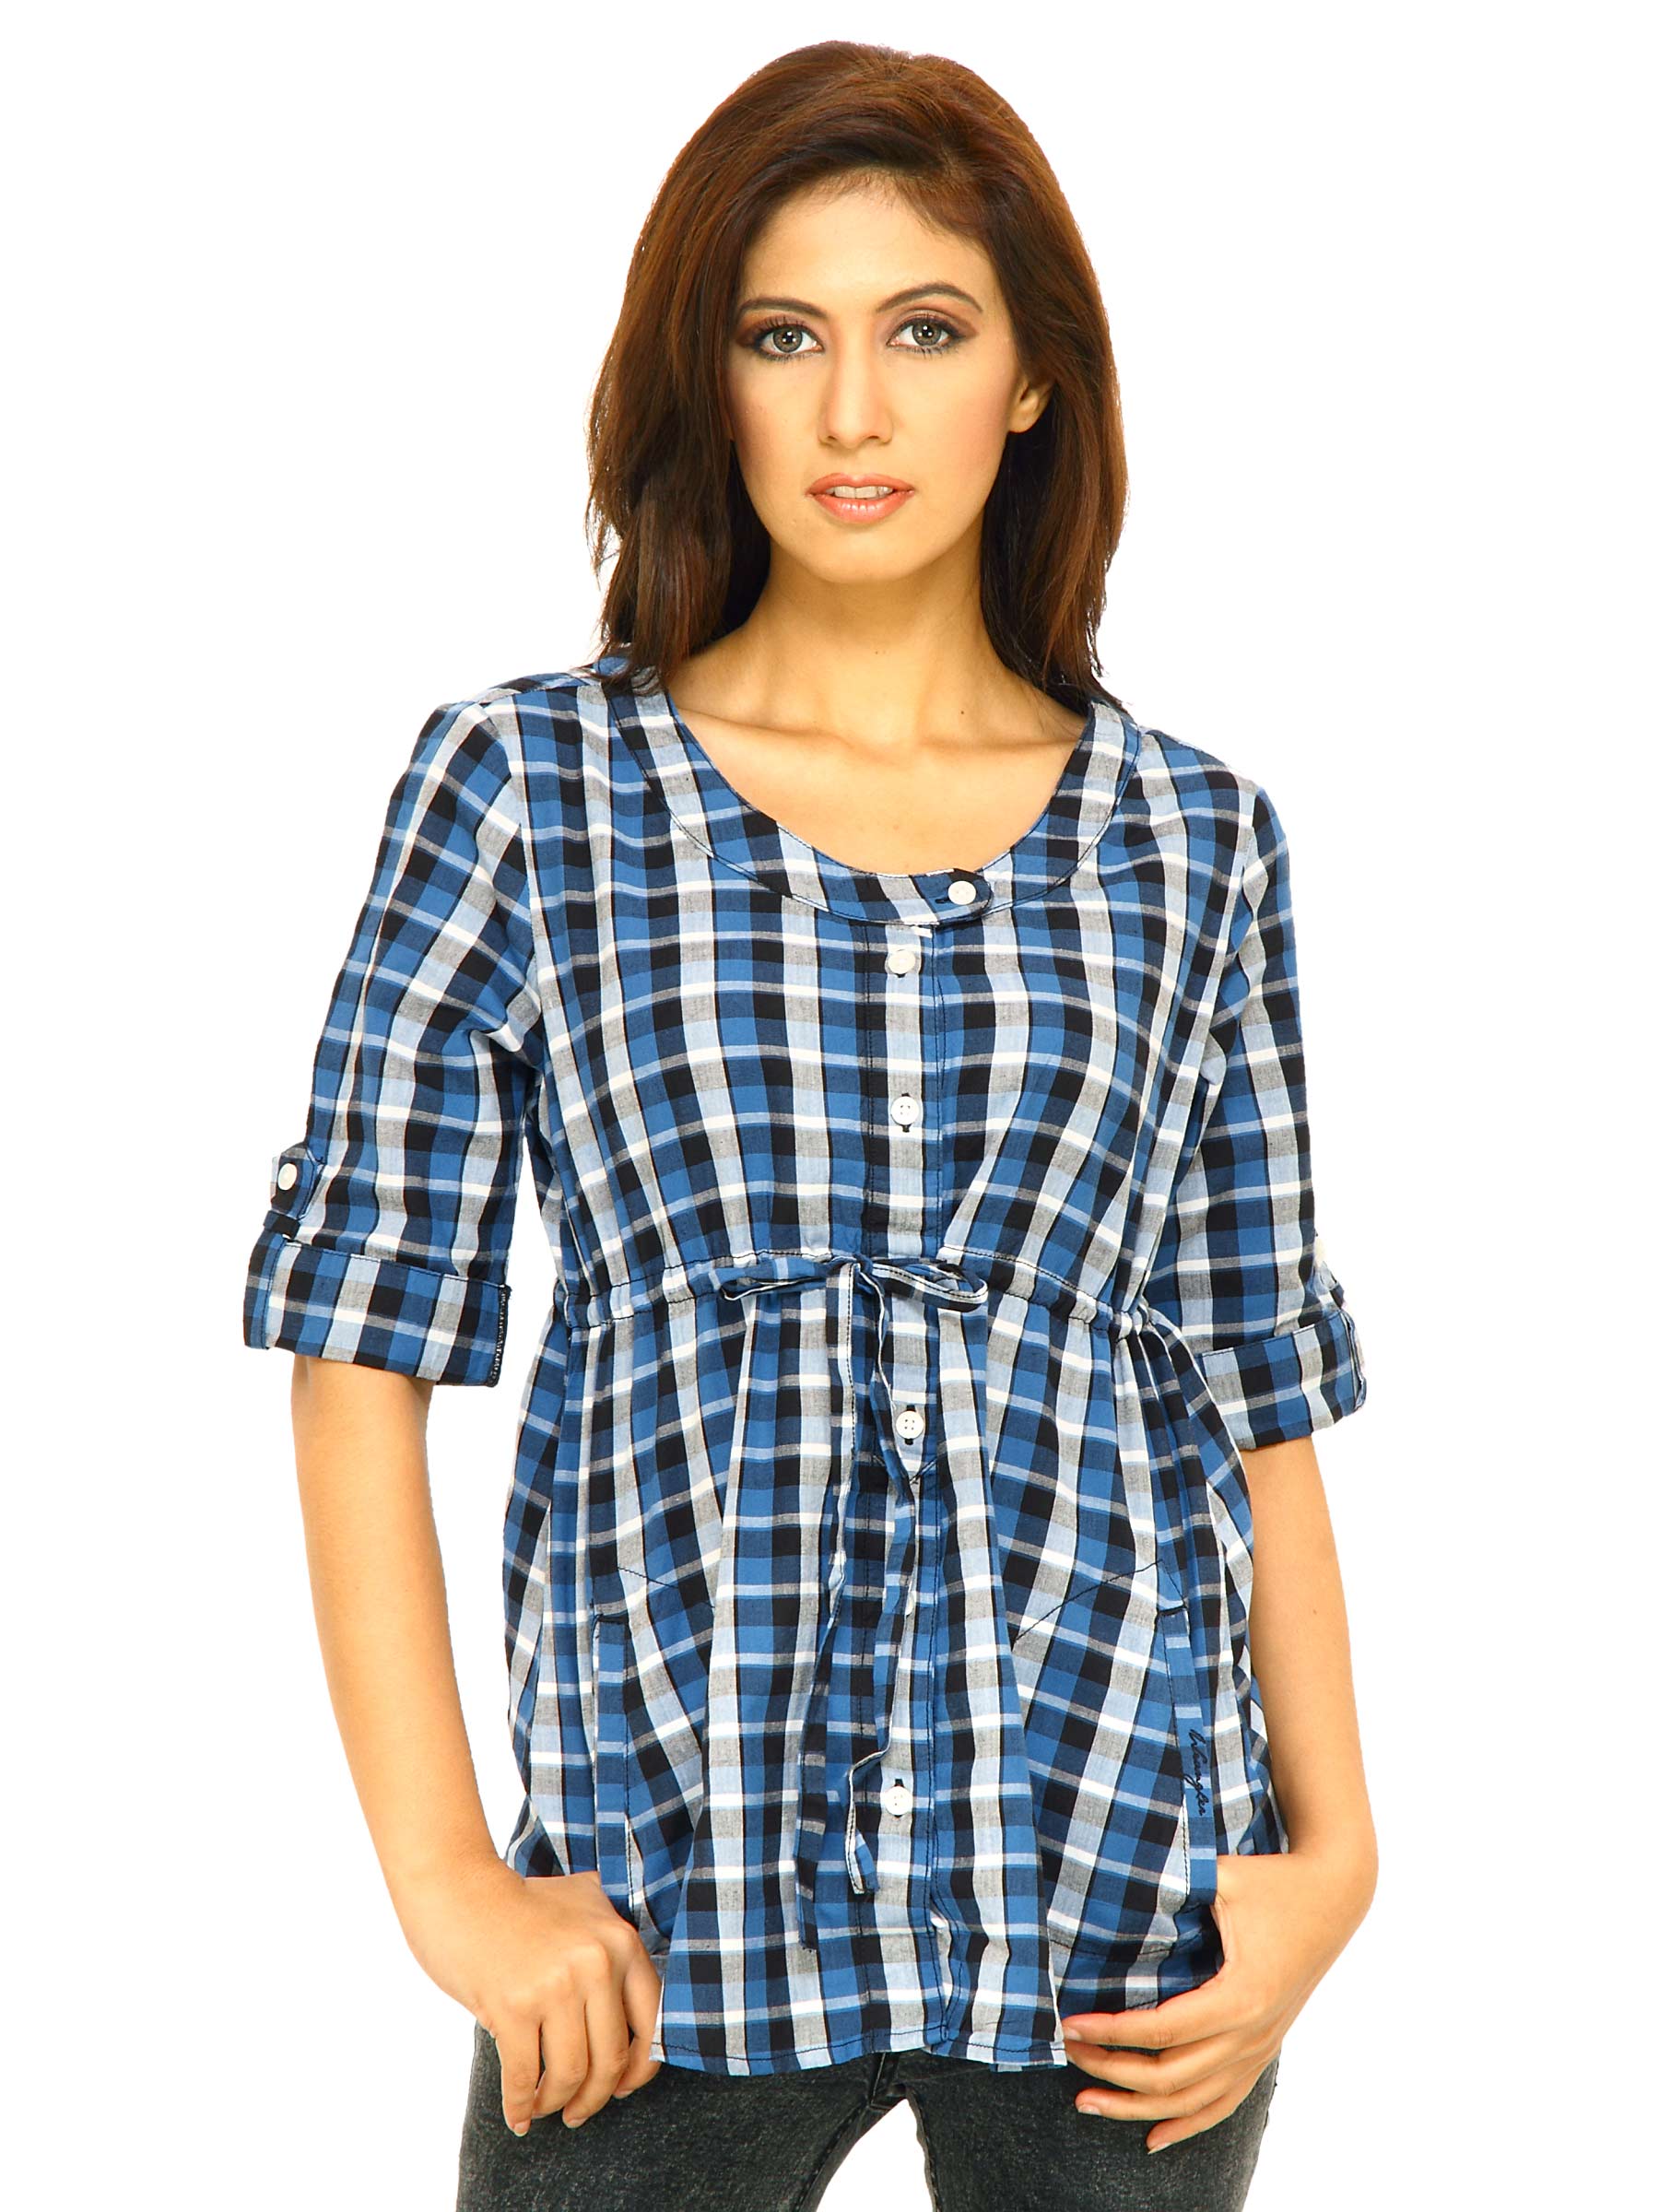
Wrangler Women Blue Kangroo Pocket Tunic
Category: Apparel / Topwear / Tunics
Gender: Women
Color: Blue
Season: Fall 2011
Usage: Casual